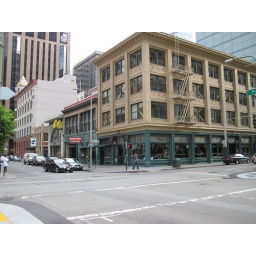
A day walking around SF. Random pictures of beautiful building and steetsA day walking around San Francisco. Random pictures of beautiful streets and buildings.